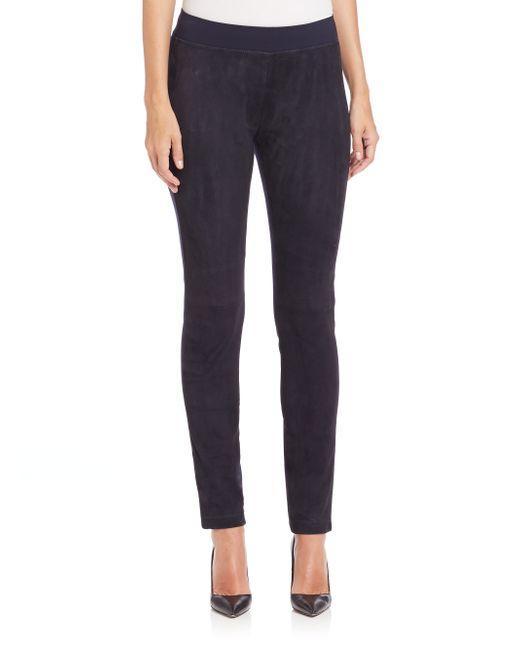
Knöchelhohe offizielle Damenhose mit enger Passform